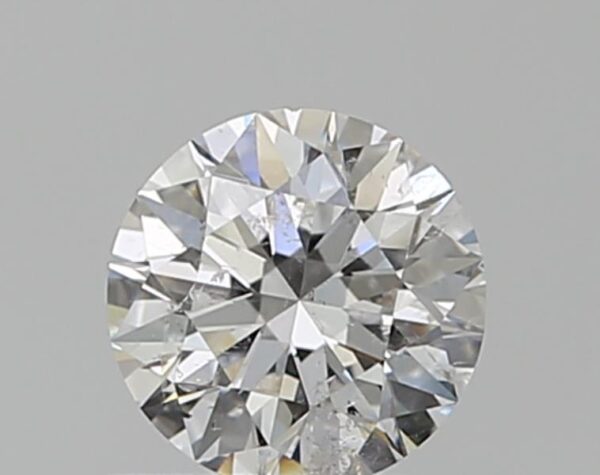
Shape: round
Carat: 0.51
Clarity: I1
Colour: F
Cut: EX
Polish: EX
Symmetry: EX
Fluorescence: N
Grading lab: GIA
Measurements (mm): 5.09 x 5.11 x 3.19